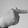
ASL letter: T